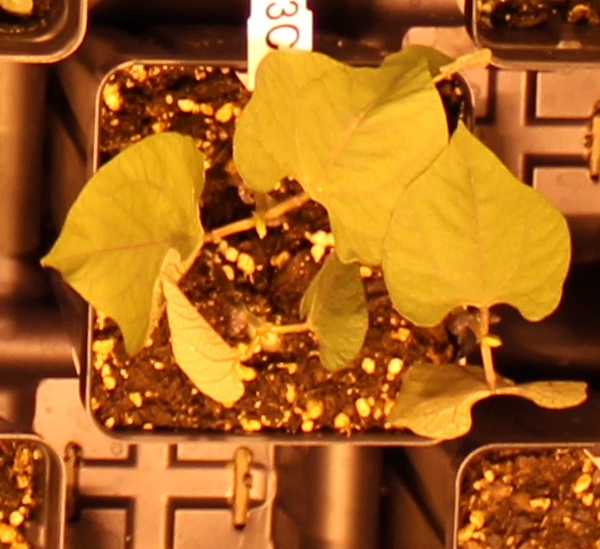
Label: Blackbean